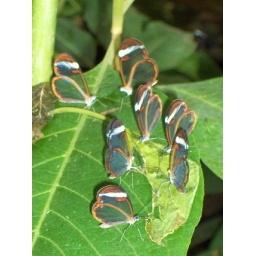
Pictures from inside the butterfly house in Chester Zoo